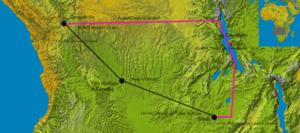
L'accident du DC-6 des Nations unies est un accident aérien supposé sur le vol du Douglas DC-6B affrété le 18 septembre 1961 par la compagnie aérienne suédoise Transair Sweden pour les Nations Unies. L'appareil, assurant la liaison entre l'aéroport international de Ndjili en République du Congo et l'aéroport de Ndola en Rhodésie du Nord, s'écrase à environ 15 km de sa destination finale, tuant les 16 personnes présentes à bord dont Dag Hammarskjöld, alors secrétaire général des Nations unies depuis 1953.